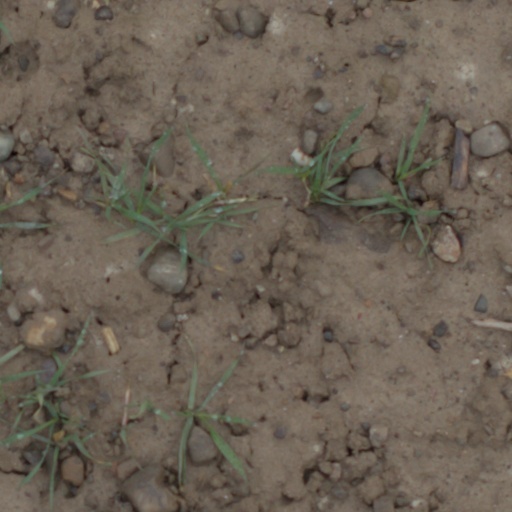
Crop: wheat